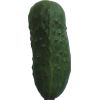
Label: Cucumber 1